Operational amplifier

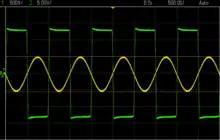
The input (yellow) and output (green) of a saturated op amp in an inverting amplifier

Sourced by many manufacturers, and in multiple similar products, an example of a bipolar transistor operational amplifier is the 741 integrated circuit designed in 1968 by David Fullagar at Fairchild Semiconductor after Bob Widlar's LM301 integrated circuit design.